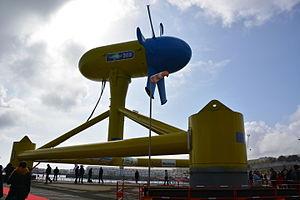
Démonstrateur hydrolienne Sabella D10 à Brest lors des portes ouvertes
La notion d'énergie marine ou d'énergie des mers désigne l'ensemble des énergies renouvelables extraites ou pouvant l'être du milieu marin.